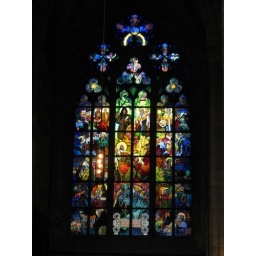
Stained glass window in St. Vitus' Cathedral.